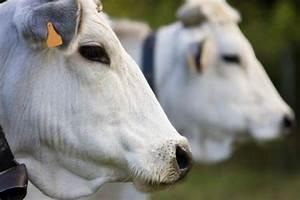
cow